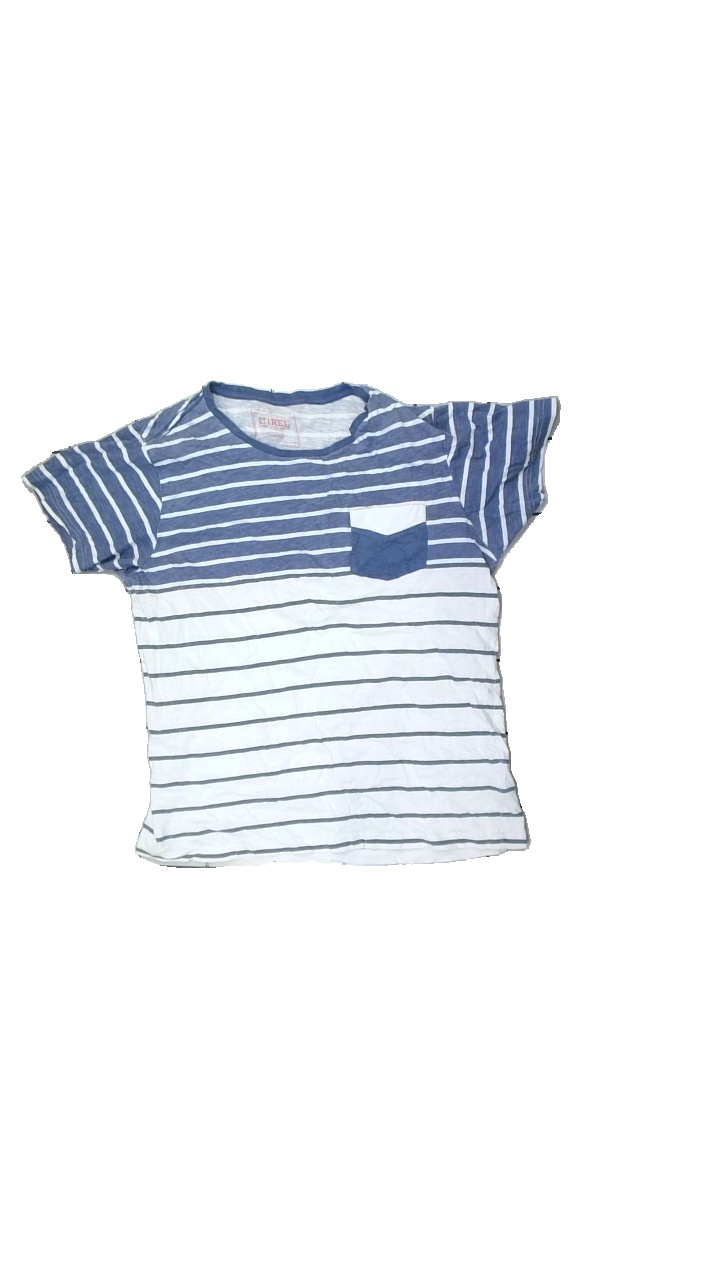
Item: T-shirt (Men)
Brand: Etirel
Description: t-shirt with blue and white tripes
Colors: Blue, White
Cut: Regular
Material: unknown
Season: All
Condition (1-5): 5
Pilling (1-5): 5
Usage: Reuse
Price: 50-100